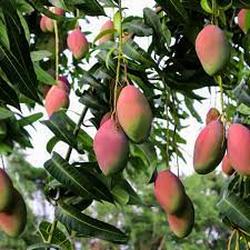
Label: Mango